Kavalan Avan Kovalan

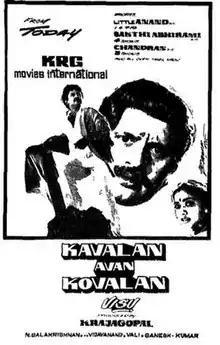
Theatrical release poster

Kavalan Avan Kovalan is a 1987 Indian Tamil-language film, both written and directed by Visu, starring Prabhu, Rekha and Madhuri. It was released on 29 May 1987.